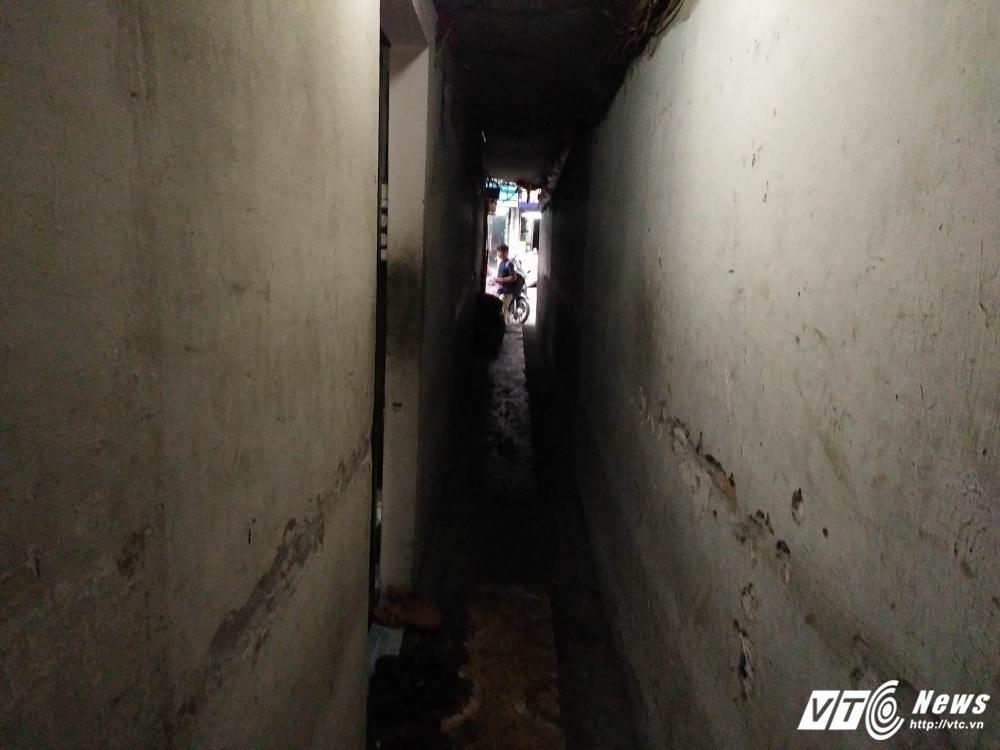
có một con hẻm nhỏ xuất hiện trong bức ảnh